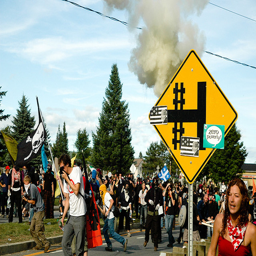
A crowd of people walking around at a protest
A group of people protesting on the street.
Protestors march as a plume of smoke rises up.
A large crowd of people are by a yellow sign.
Group of people in a protest on a street with smoke going up in the air.